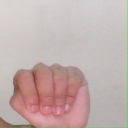
अक्षर: ठ